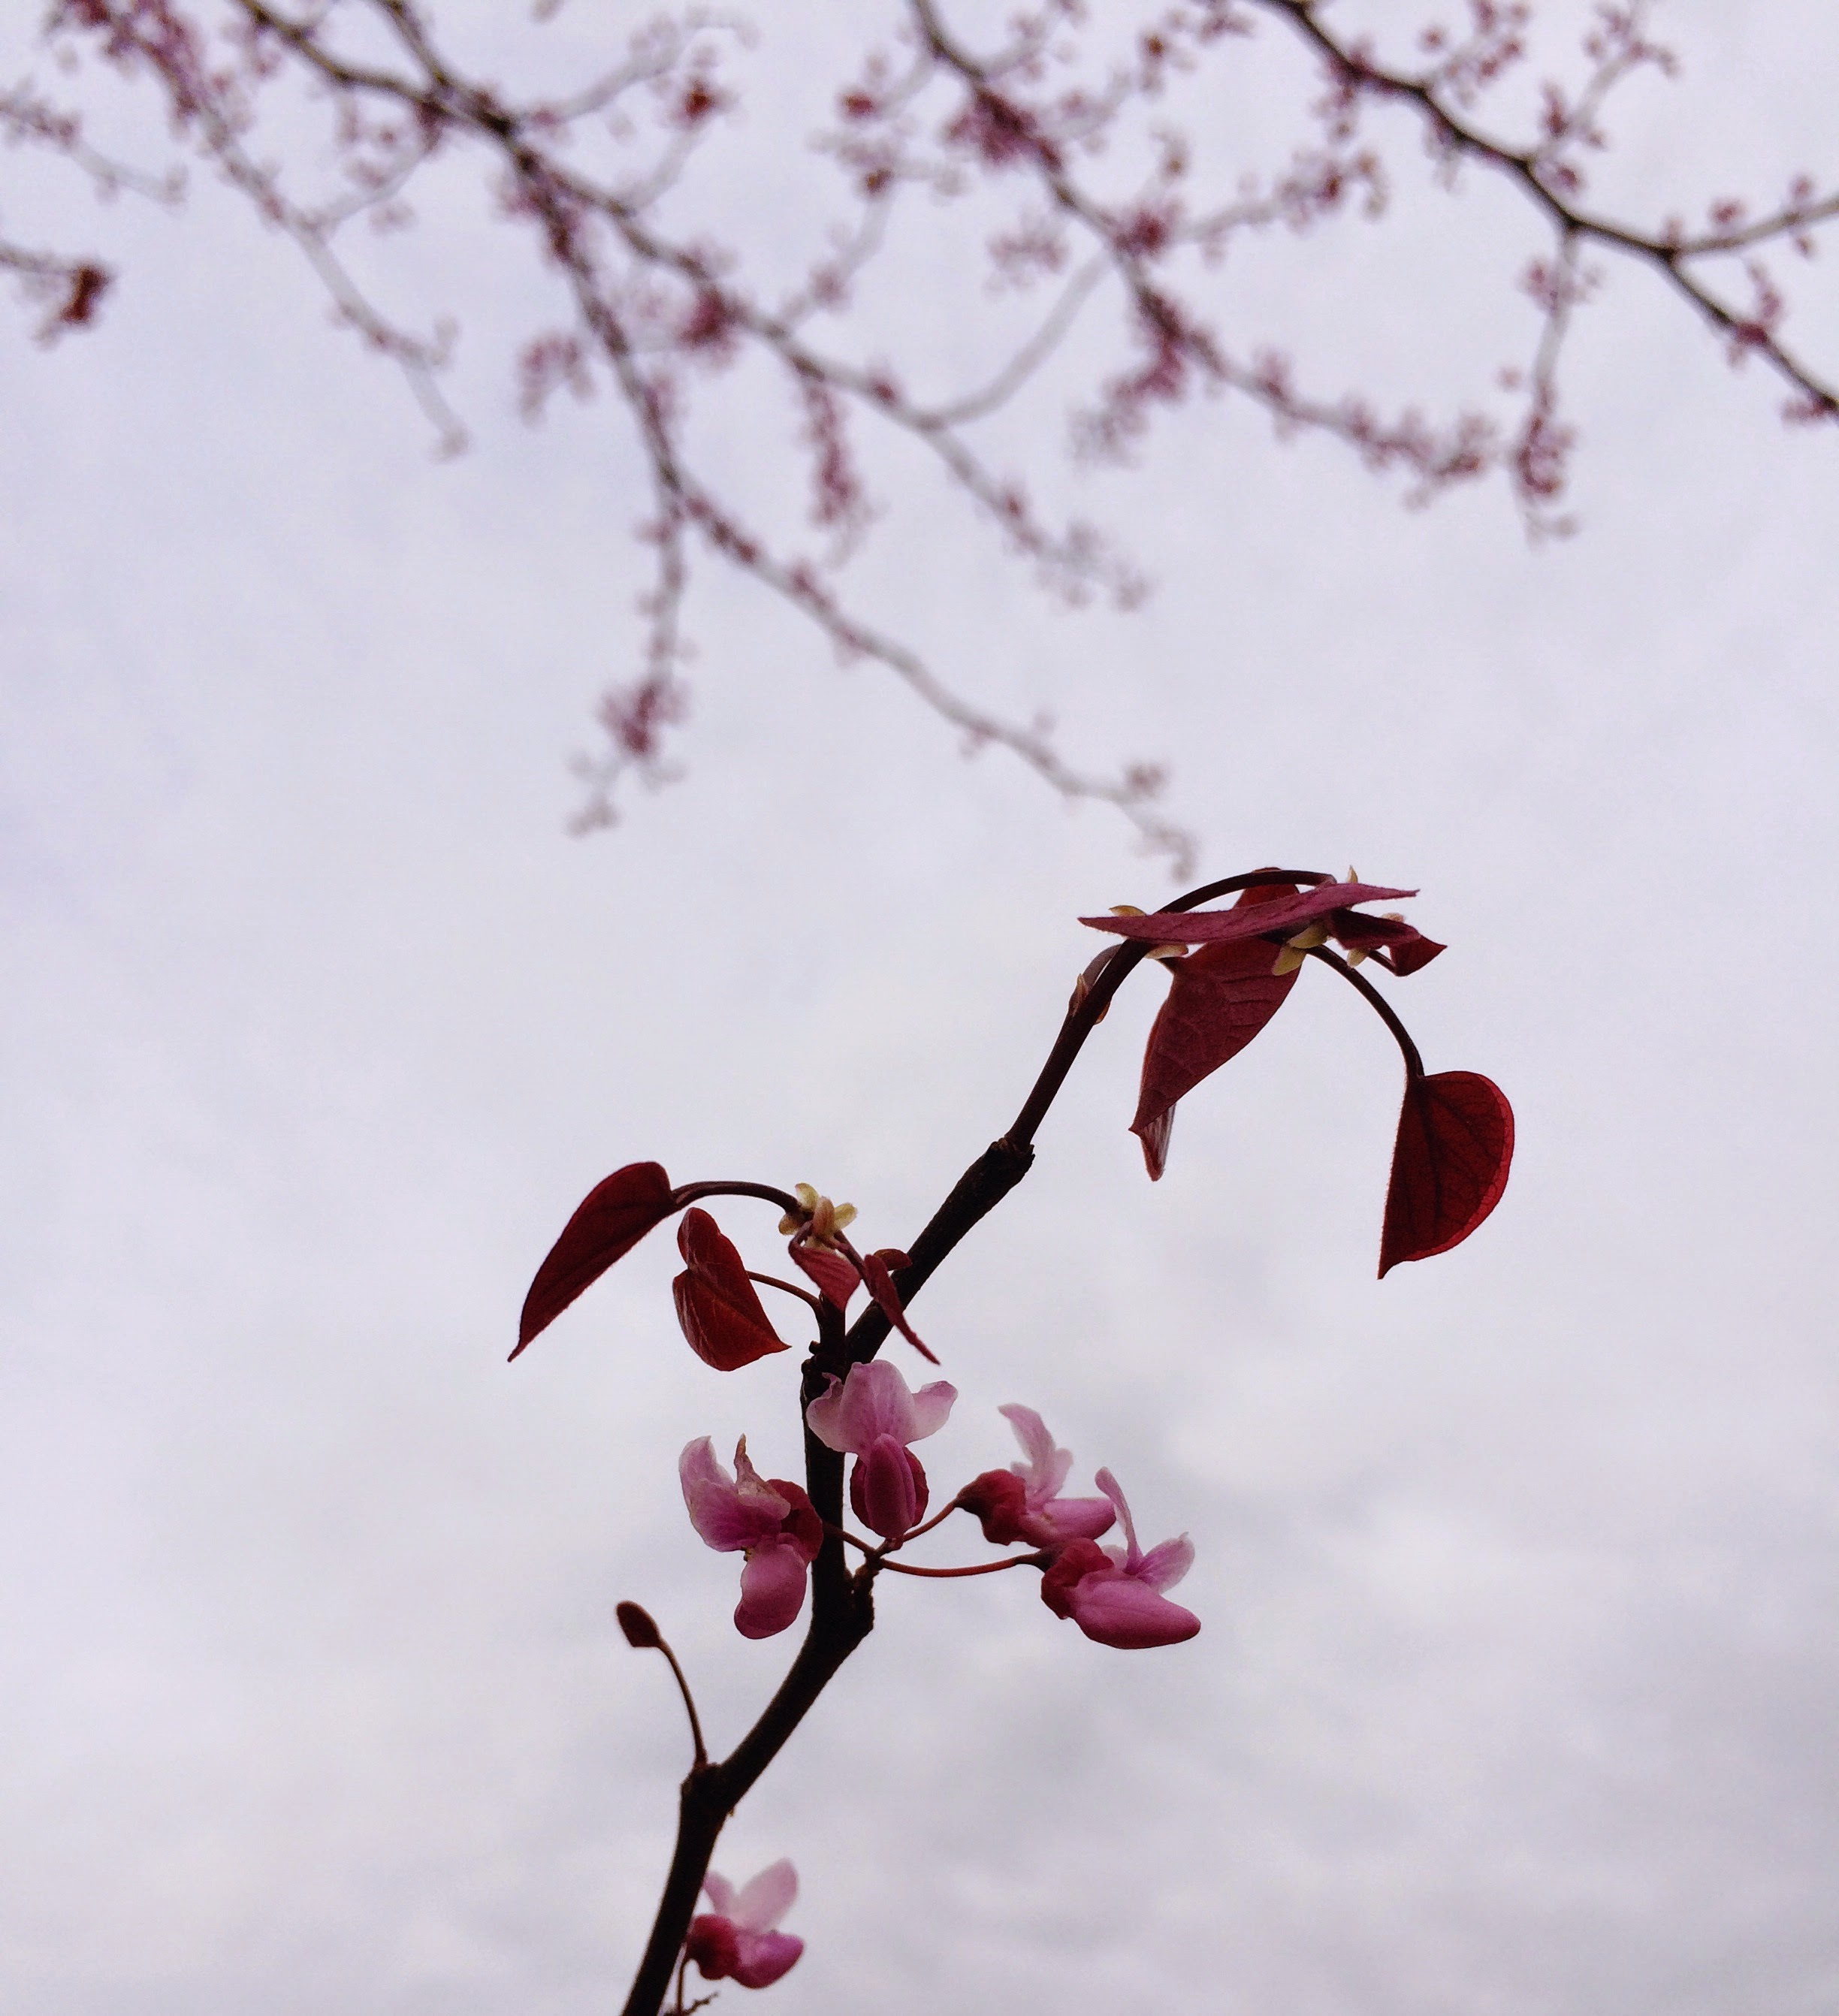
branch, blossom, winter, plant, leaf, flower, petal, spring, red, botany, pink, flora, season, cherry blossom, twig, macro photography, flowering plant, plant stem, land plant